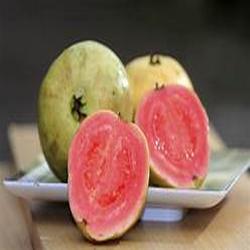
Label: Guava